Nyngan Parish (Oxley County), New South Wales

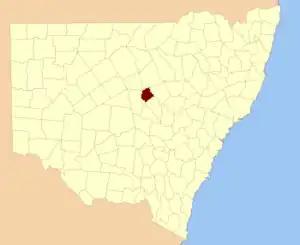
Oxley County NSW.

Nyngan Parish (Oxley County), New South Wales is a rural locality of Bogan Shire and a civil parish of Oxley County, New South Wales. a Cadastral divisions of New South Wales.